Red bean cake
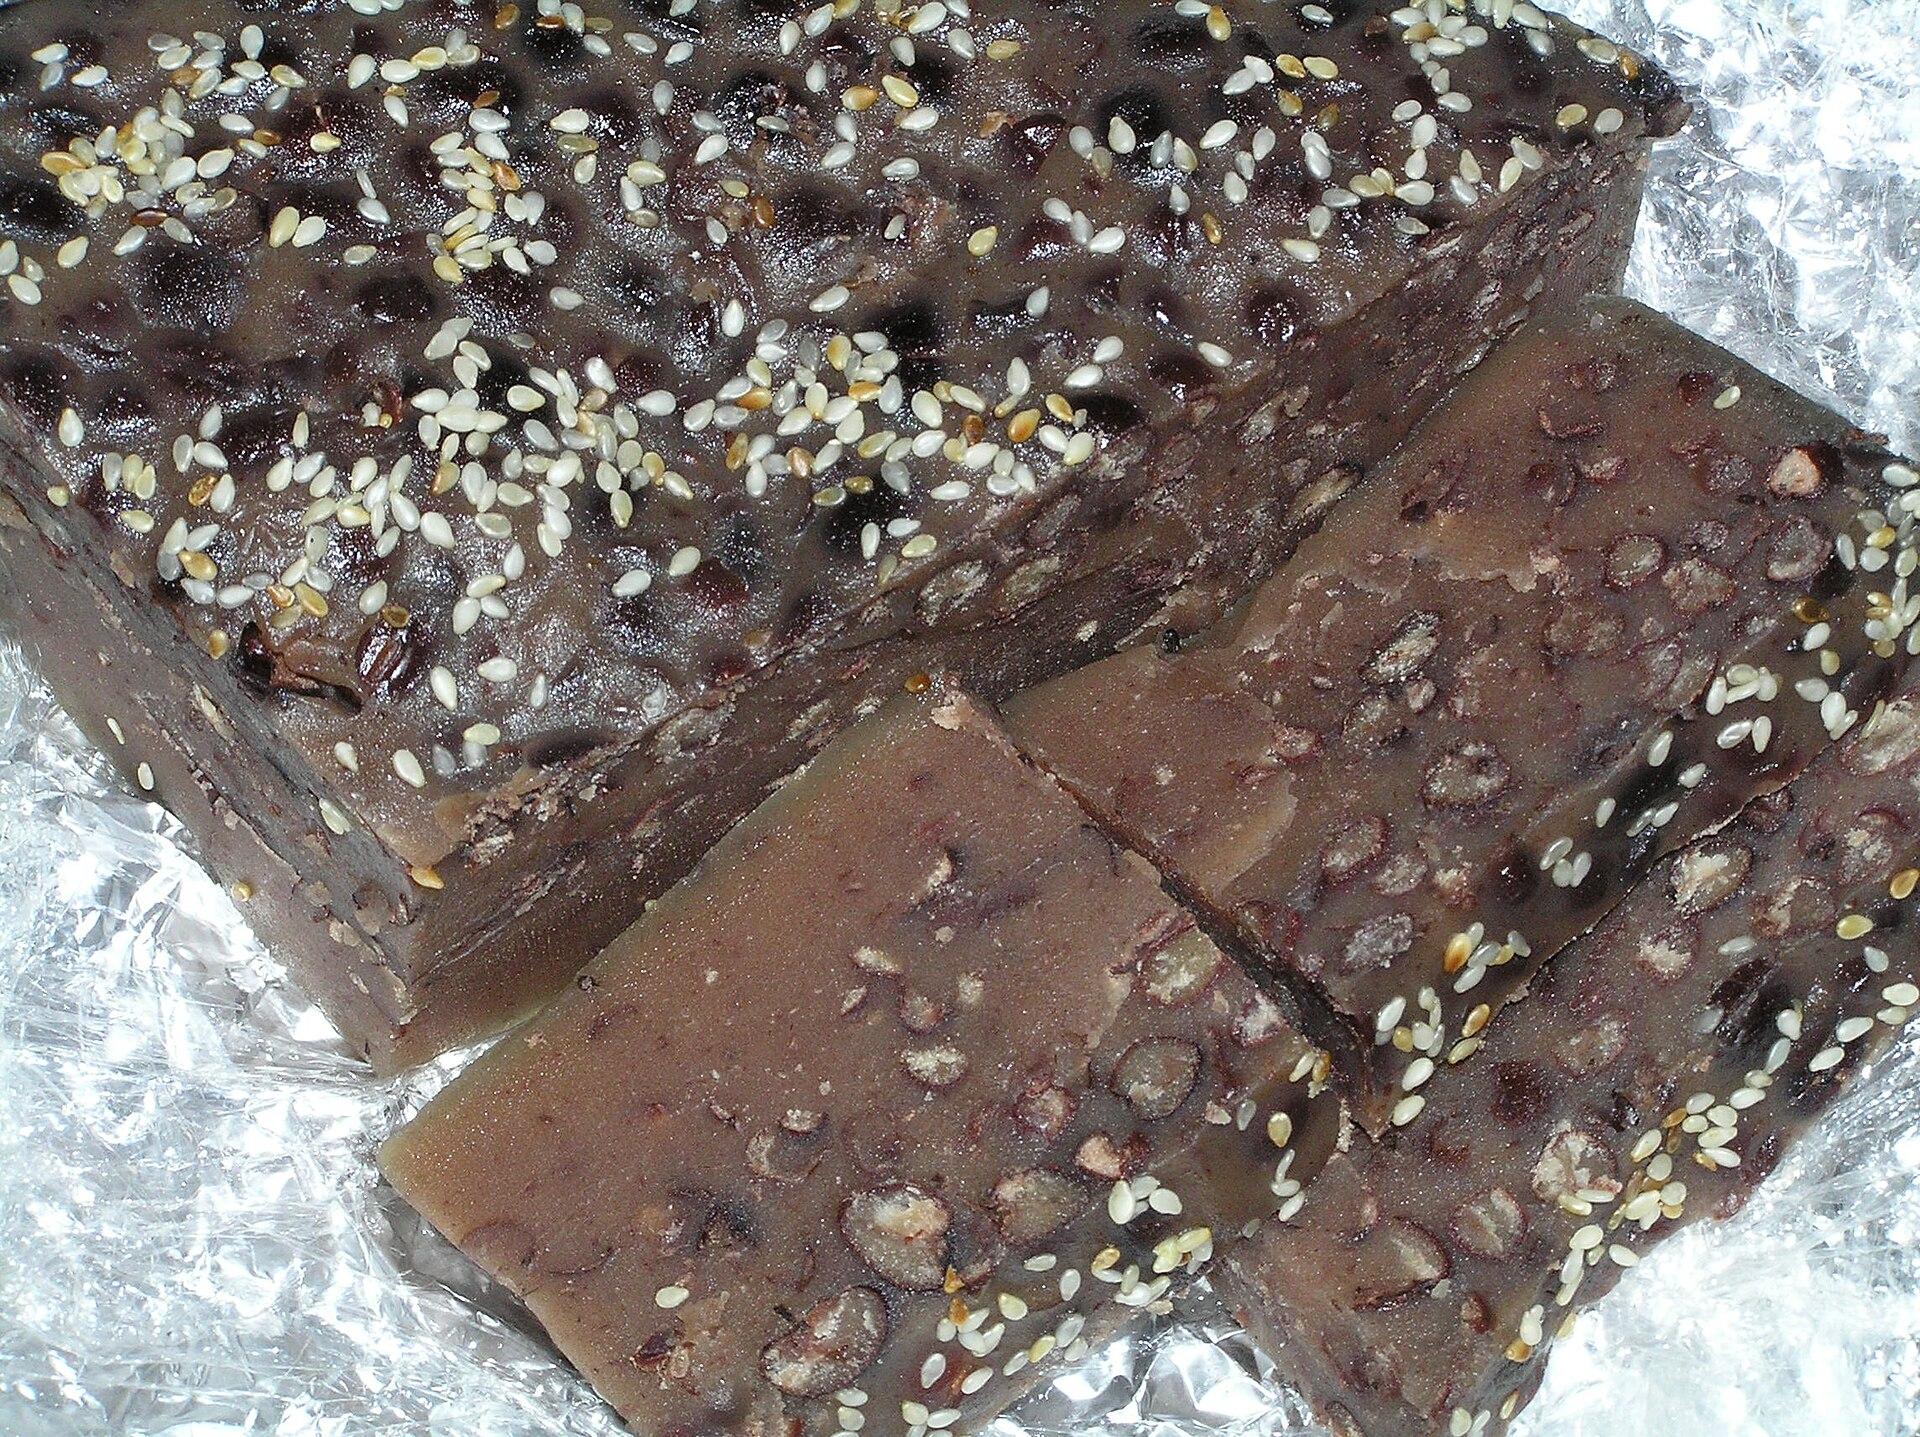
Also known as:
es - Spanish: Pastel de judía azuki
fa - Persian: کیک لوبیای قرمز
yue - Cantonese: 紅豆糕
zh - Chinese: 红豆蛋糕
Category: beans, cake (beans cake)
Cuisine: Chinese
Associated cuisines: Cantonese, Cantonese
Area: China
Countries: China
Region: Eastern Asia, , , ,
This is a cake with a sweet red bean paste filling.